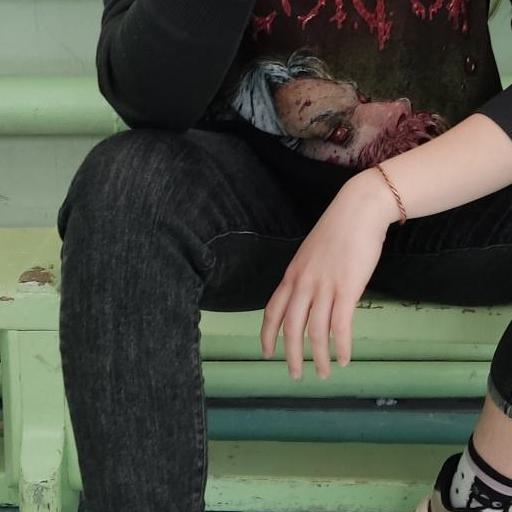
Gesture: no_gesture